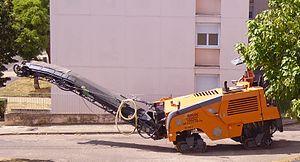
Fraiseuse à froid Wirtgen W 100 F utilisée pour la réfection d'un parking en enrobé en France. Caractéristiques de la fraiseuse
Une raboteuse ou fraiseuse routière ou fraiseuse à froid est un engin de génie civil utilisé pour la réfection des chaussées, des aires industrielles ou des pistes d'aéroports, par exemple pour améliorer la rugosité d'une piste. Elle agit par fraisage pour enlever les matériaux durs tels que béton de ciment ou bitumineux.